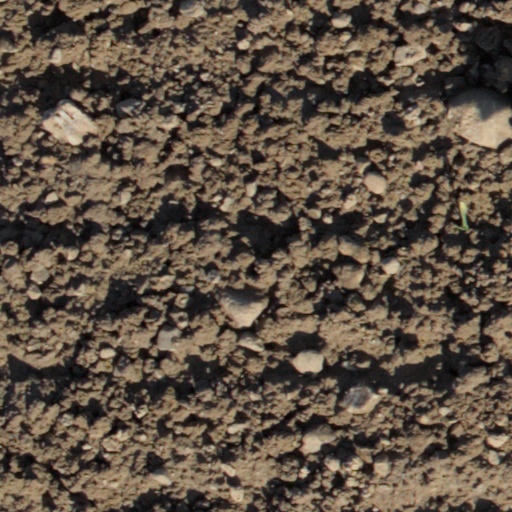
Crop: wheat